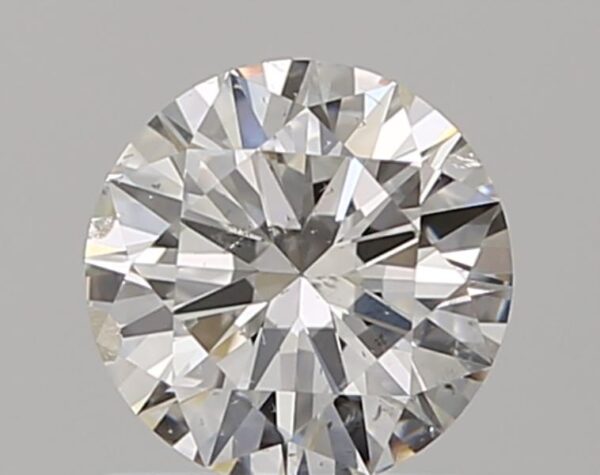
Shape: round
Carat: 0.7
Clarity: SI2
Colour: H
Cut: EX
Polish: EX
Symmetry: EX
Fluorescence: N
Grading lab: GIA
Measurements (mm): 5.73 x 5.75 x 3.45